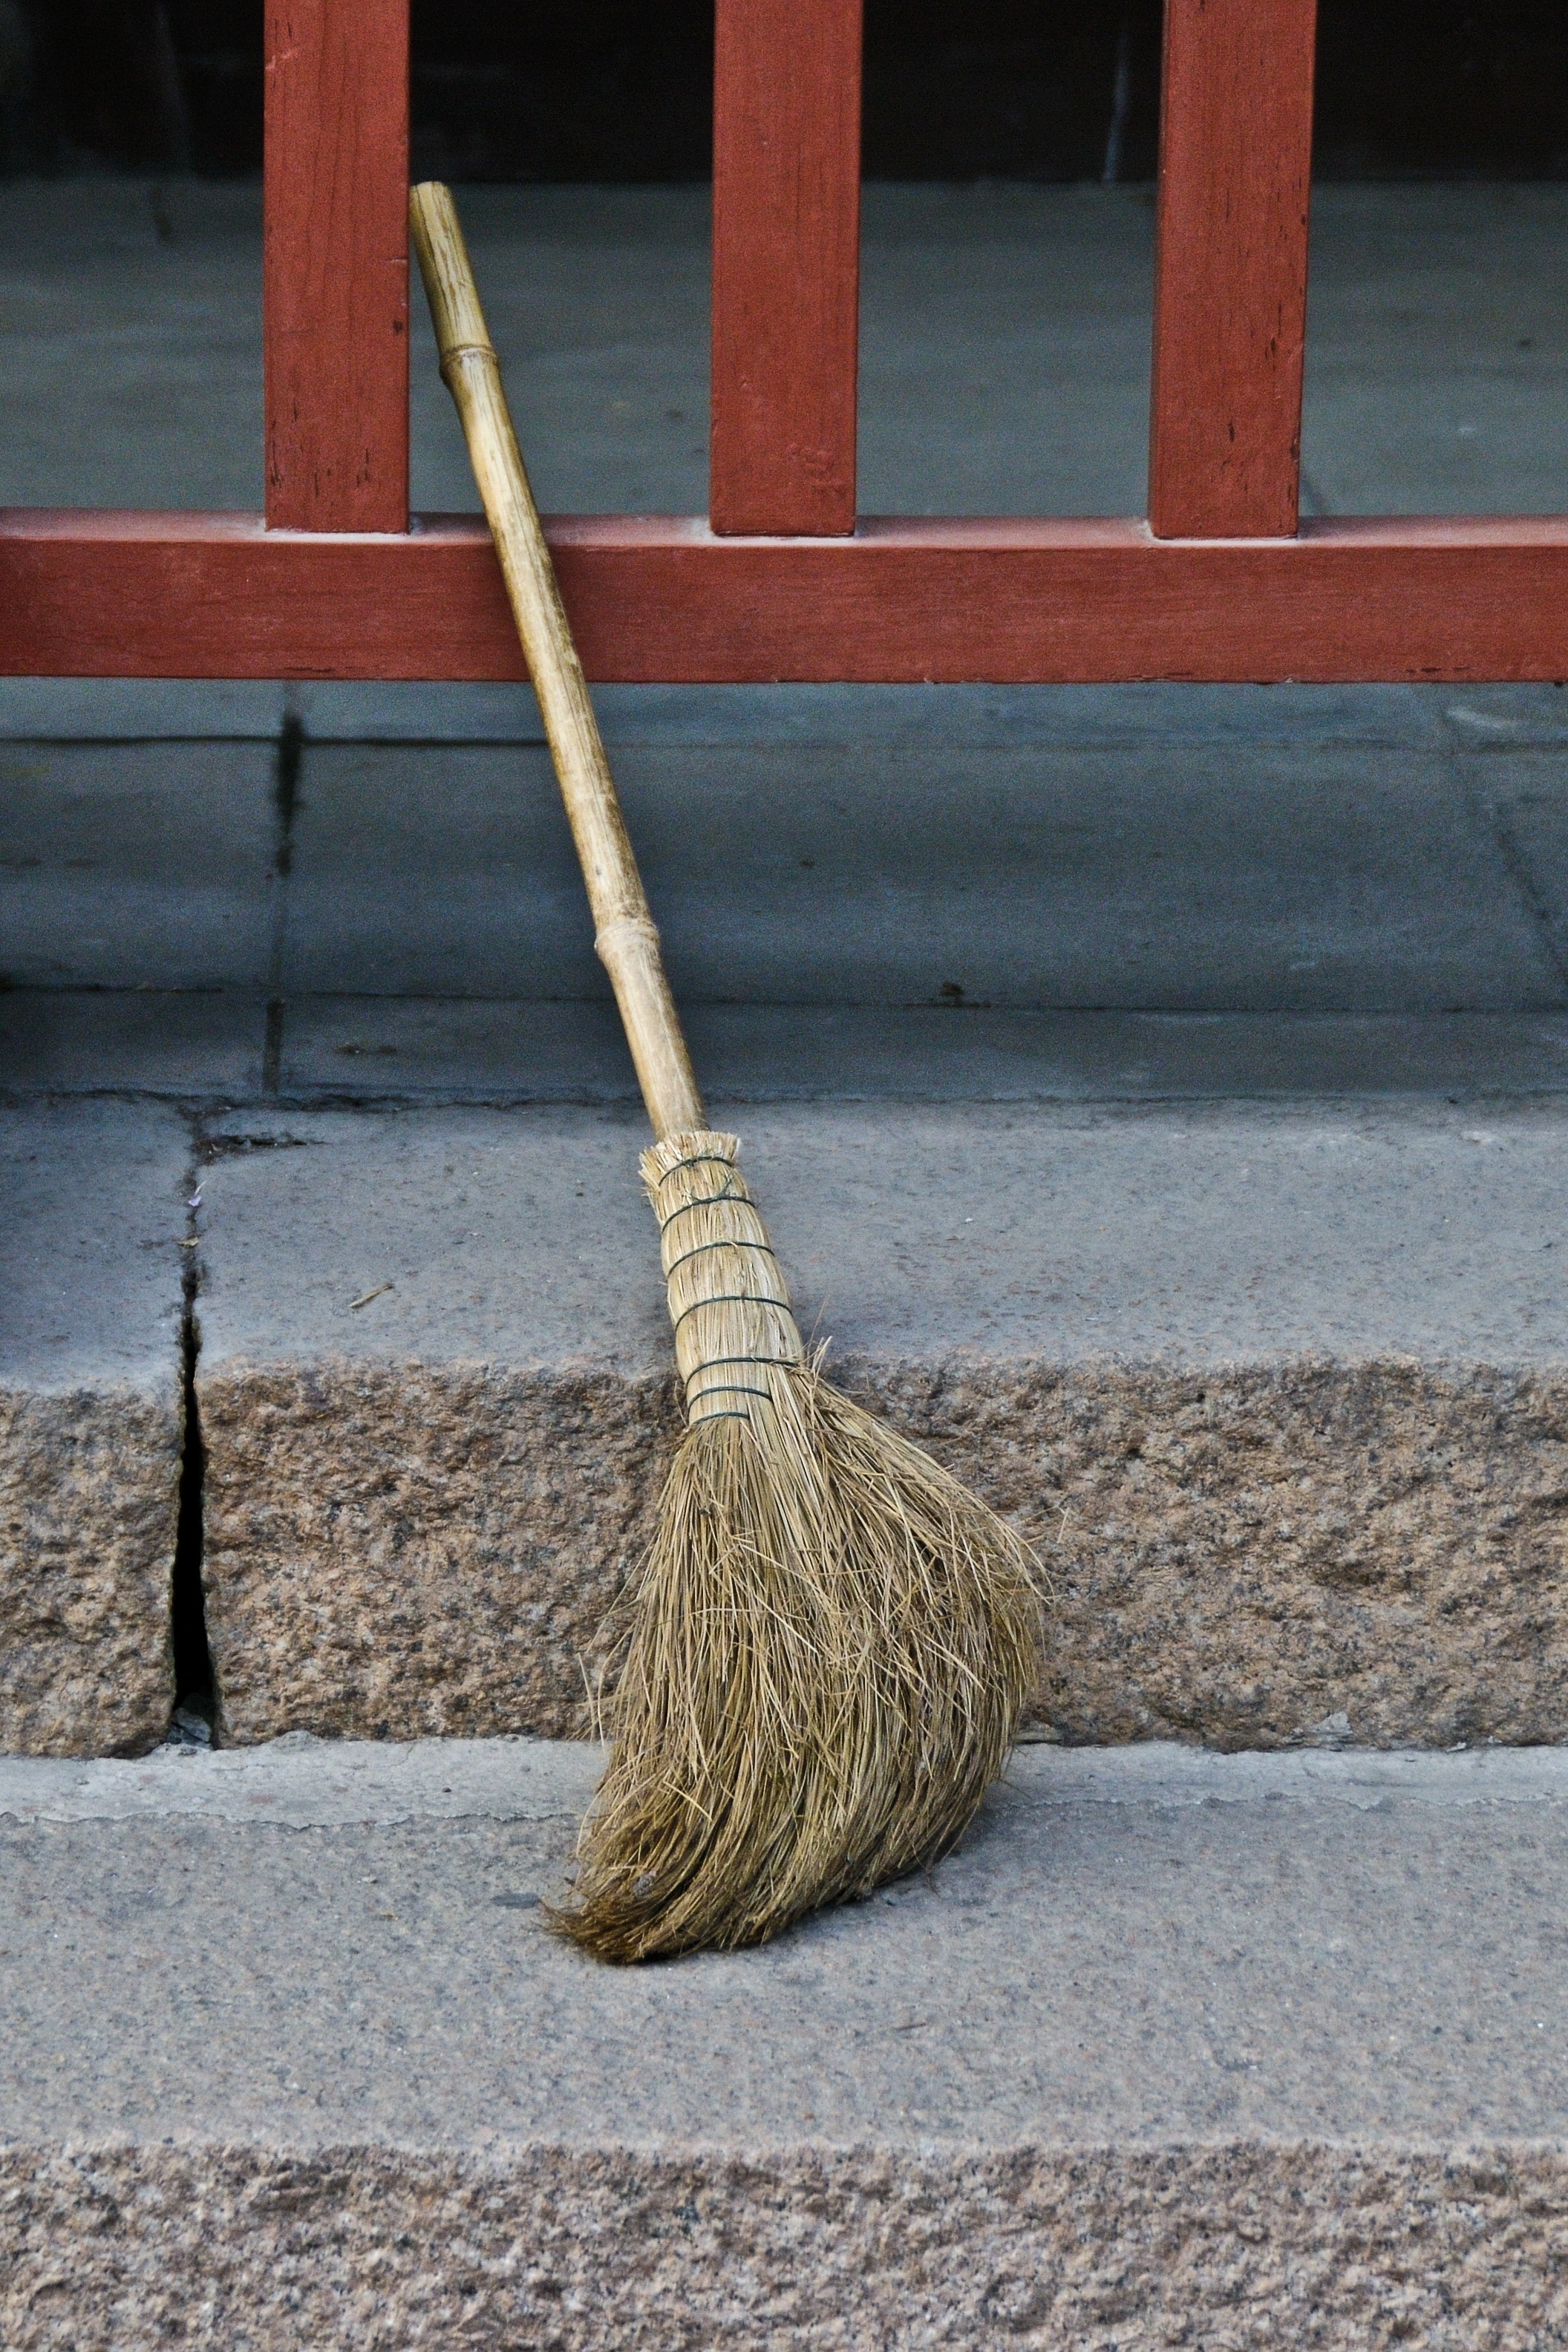
wood, floor, art, straw, broom, household, flooring